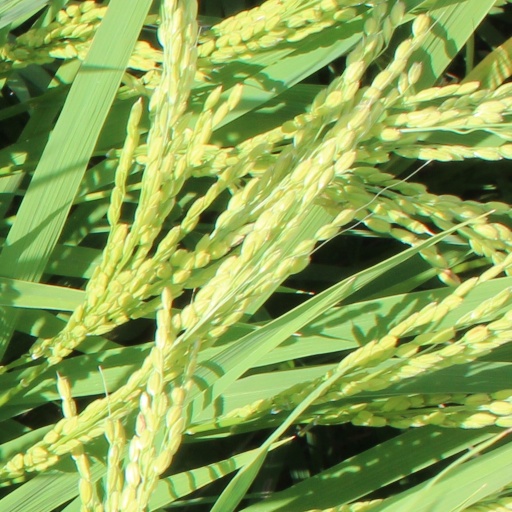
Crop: rice